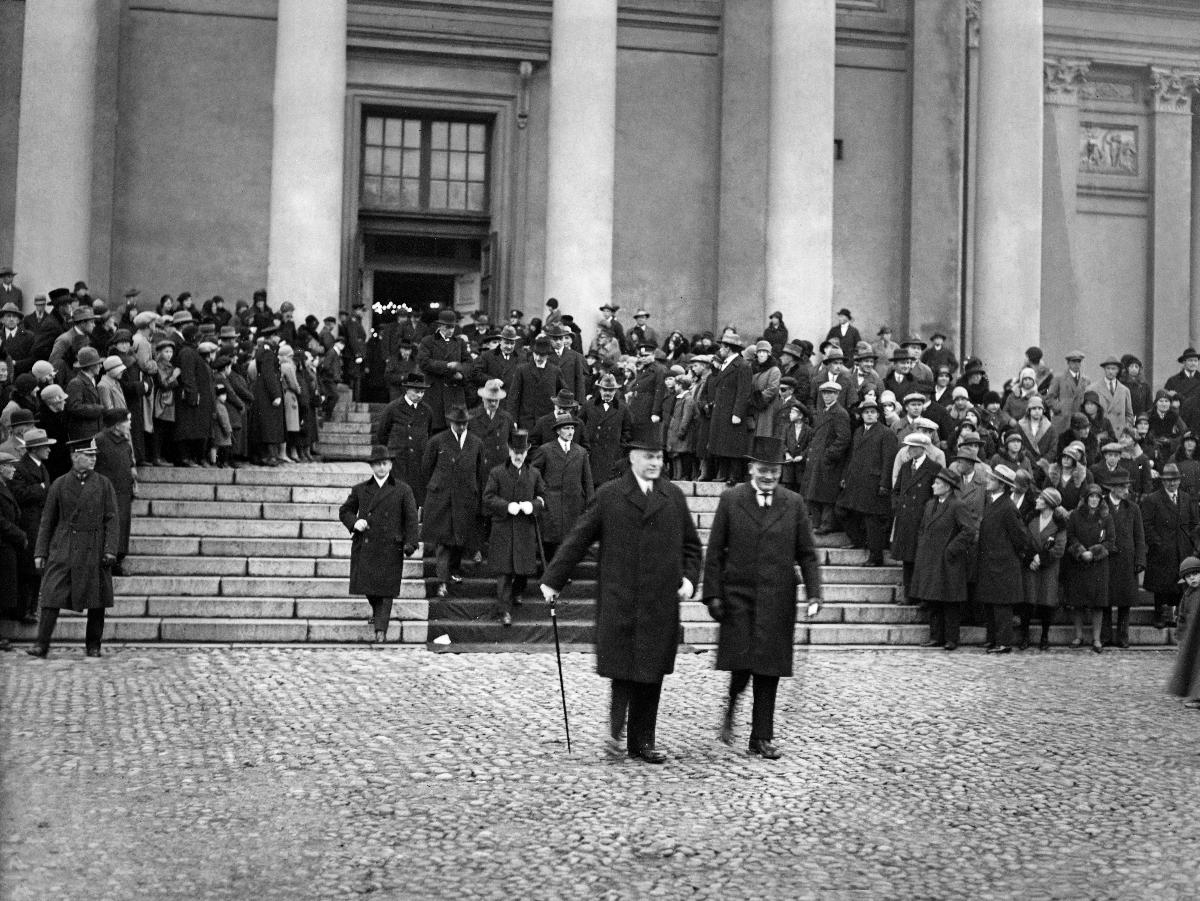
Eduskunnan avajaiset
Riksdagens öppnande; Opening of the Parliament
sisällön kuvaus: Eduskunnan avajaiset Helsingissä 21.10.1930. content description: Opening of the Parliament in Helsinki 21.10.1930. innehållsbeskrivning: Riksdagens öppnande i Helsingfors 21.10.1930.
Kuvaaja: Sundström, Hugo, kuvaaja
Vuosi: 1930
Paikka: Suomi, Uusimaa, Helsinki
Aiheet: politiikka; eduskunta (parlamentit); poliitikot; kansanedustajat; HBL; politics; parliament; politicians; members of parliament; representatives; members of the parliament; politik; riksdagen; politiker; riksdagsledamöter; riksdagsmän